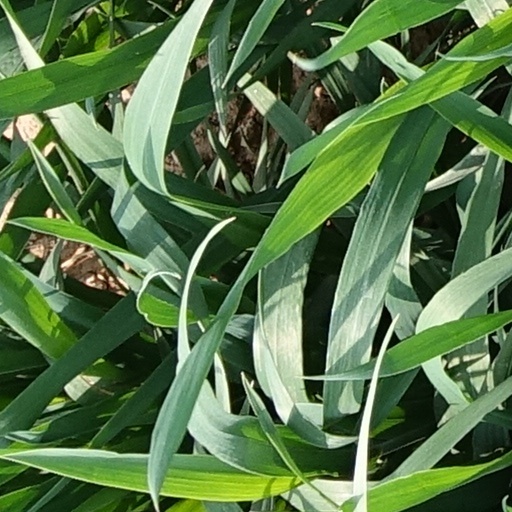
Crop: wheat